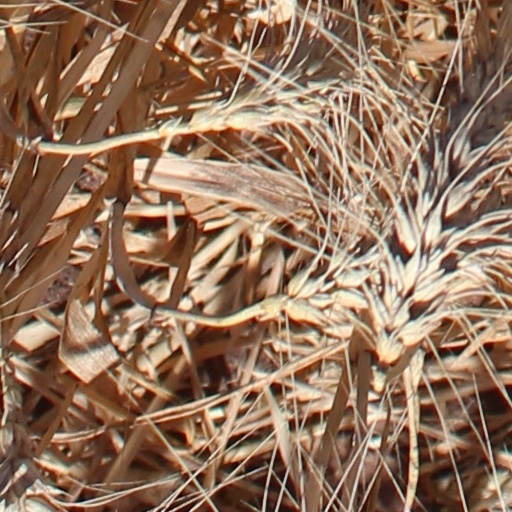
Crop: wheat